Sværtegade 3

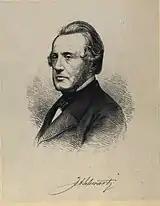
Johan Adam Schwartz

Sværtegade 3 was in 1806 acquired by turner Johan Adam Schwartz (1751–1835). He had become a partner in his old master S. I. Graumann's business back in 1801 and had after Graumann's death in 1704 married his widow and continued the workshop alone.